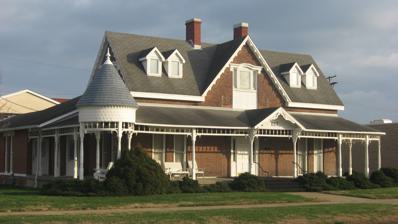
Building: Blackstone House and Martinsville Telephone Company Building
Country: United States of America
Year built: 1860
United States historic place Blackstone House and Martinsville Telephone Company Building U.S. National Register of Historic Places U.S. Historic district Contributing property Blackstone House, December 2011 Show map of Indiana Show map of the United States Location 127 S. Main St., Martinsville, Indiana Coordinates 39°25′33″N 86°25′41″W / 39.42583°N 86.42806°W / 39.42583; -86.42806 Area less than one acre Built 1860 ( 1860 ) , 1925, 1927 Architect Weesner, Walker Architectural style Late Gothic Revival, Tudor Revival, central passage NRHP reference No. 96001540 Added to NRHP January 2, 1997 Blackstone House and Martinsville Telephone Company Building , also known as Cure and Hensley Mortuary, consists of two historic buildings located at Martinsville , Morgan County, Indiana .  The buildings were connected in the early 1960s.  The house was built in 1860, and is a two-story, Gothic Revival style brick building with a steep cross-gable roof.  A Queen Anne style wraparound porch with corner turret was added in 1890. The Martinsville Telephone Company Building was built in 1927, and is a one-story, flat roofed, Tudor Revival style "oriental brick" and limestone building.  It features a crenellated parapet.  It housed a telephone exchange until 1957. It was listed on the National Register of Historic Places in 1997. It is located in the Martinsville Commercial Historic District . References